Chicago Cubs

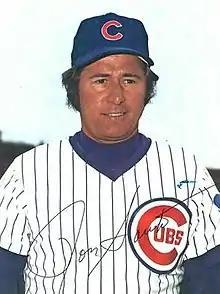
Ron Santo

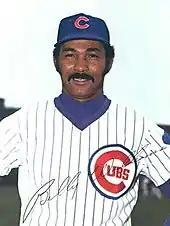
Billy Williams

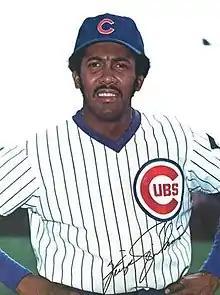
Ferguson Jenkins

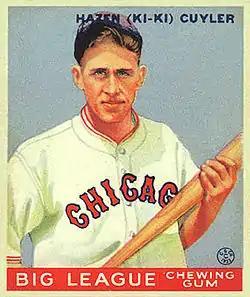
Kiki Cuyler

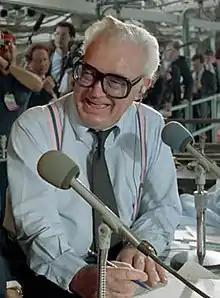
Harry Caray

The Chicago Cubs retired numbers are commemorated on pinstriped flags flying from the foul poles at Wrigley Field, with the exception of Jackie Robinson, the Brooklyn Dodgers player whose number 42 was retired for all clubs. The first retired number flag, Ernie Banks' number 14, was raised on the left-field pole, and they have alternated since then. 14, 10 and 31 (Jenkins) fly on the left-field pole; and 26, 23 and 31 (Maddux) fly on the right-field pole.